Pokémon Stadium 2

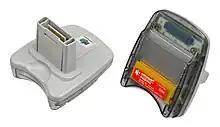
"Pokémon Stadium 2" makes use of the Nintendo 64 Transfer Pak (pictured) to communicate with the Game Boy "Pokémon" games like its predecessor

Like prior entries in the series, "Pokémon Stadium 2" utilizes turn-based RPG gameplay. Teams of up to six fictional creatures called Pokémon can be used in battle, either against computer controlled opponents, or against other players. Players can use these creatures' special moves against an opposing Pokémon, with these moves having many effects, such as doing damage or by inflicting status conditions; for example, a Pokémon can be poisoned, which causes it to take small amounts of additional damage each turn. Pokémon are also affected by elemental "types", which affects how much damage a species may take from a given attack. For example, a Grass-typed Pokémon takes more damage from a Fire-typed attack than it would another move. Players can also switch out their active Pokémon for another in their team, though this uses up their turn.